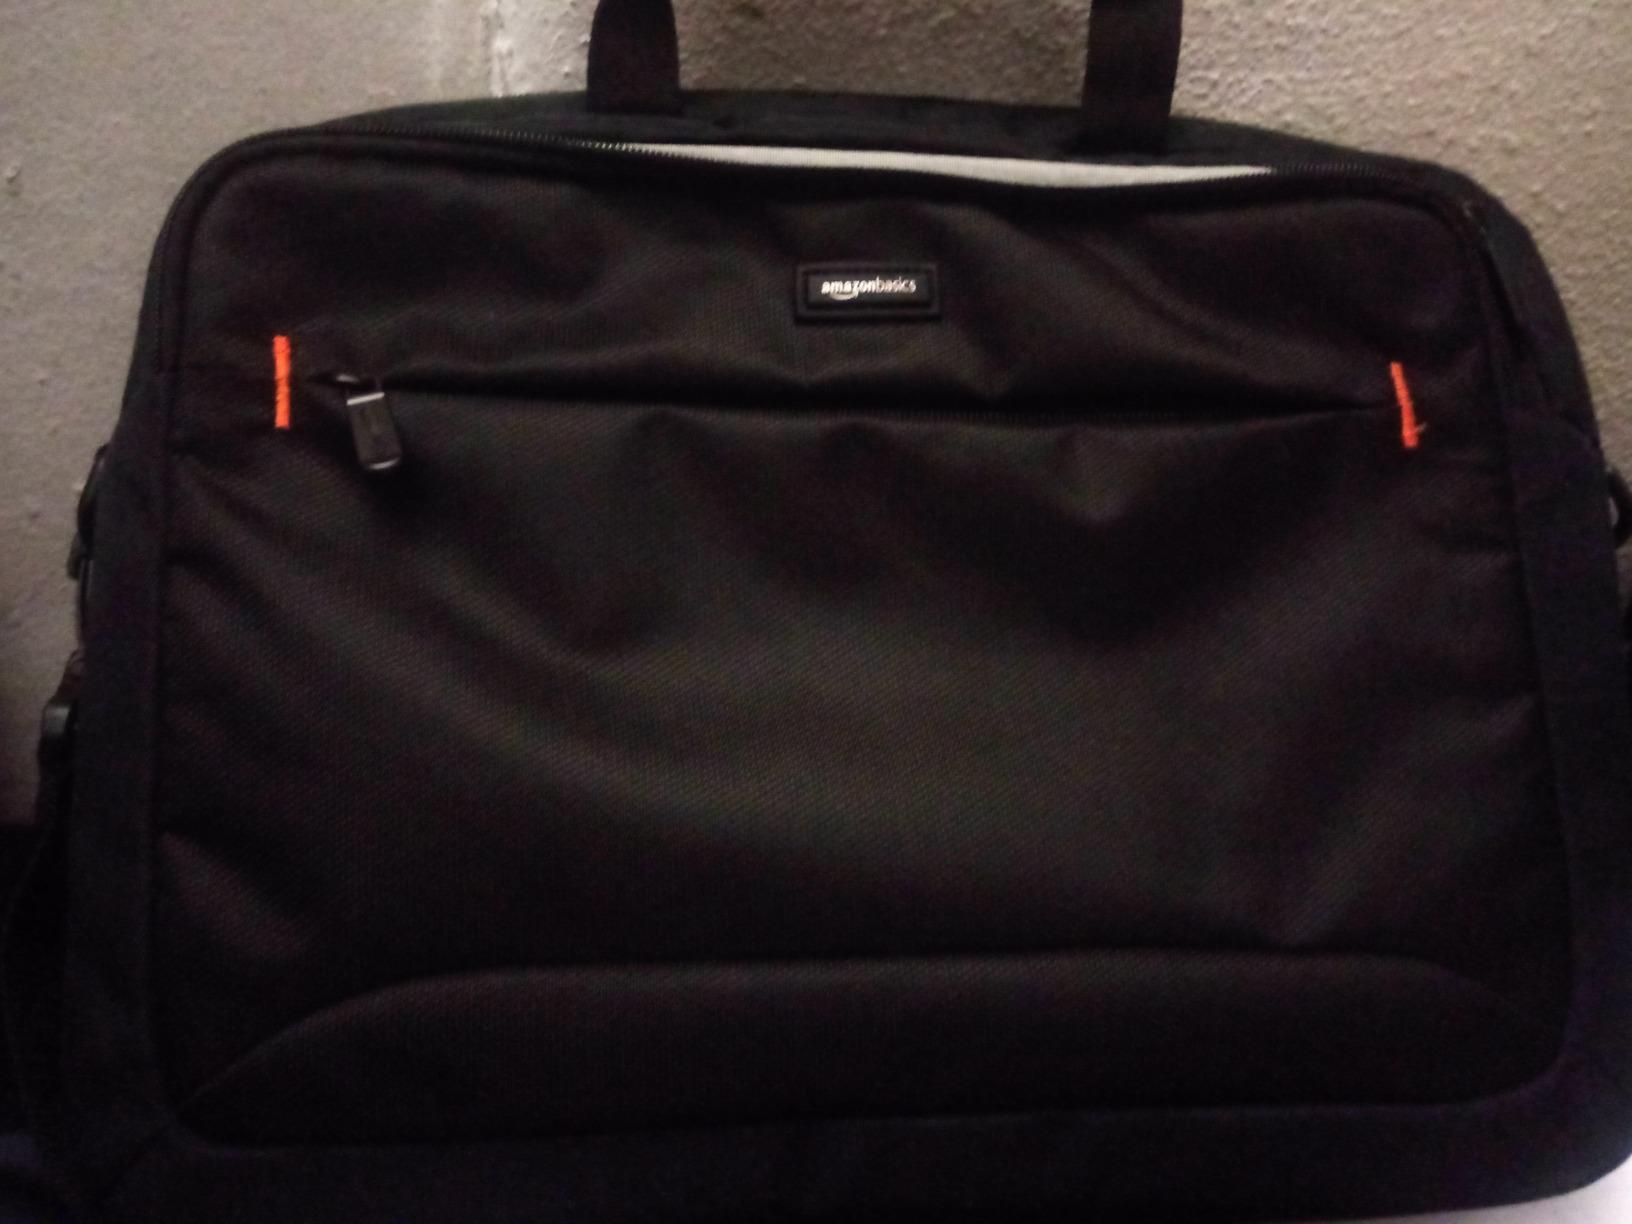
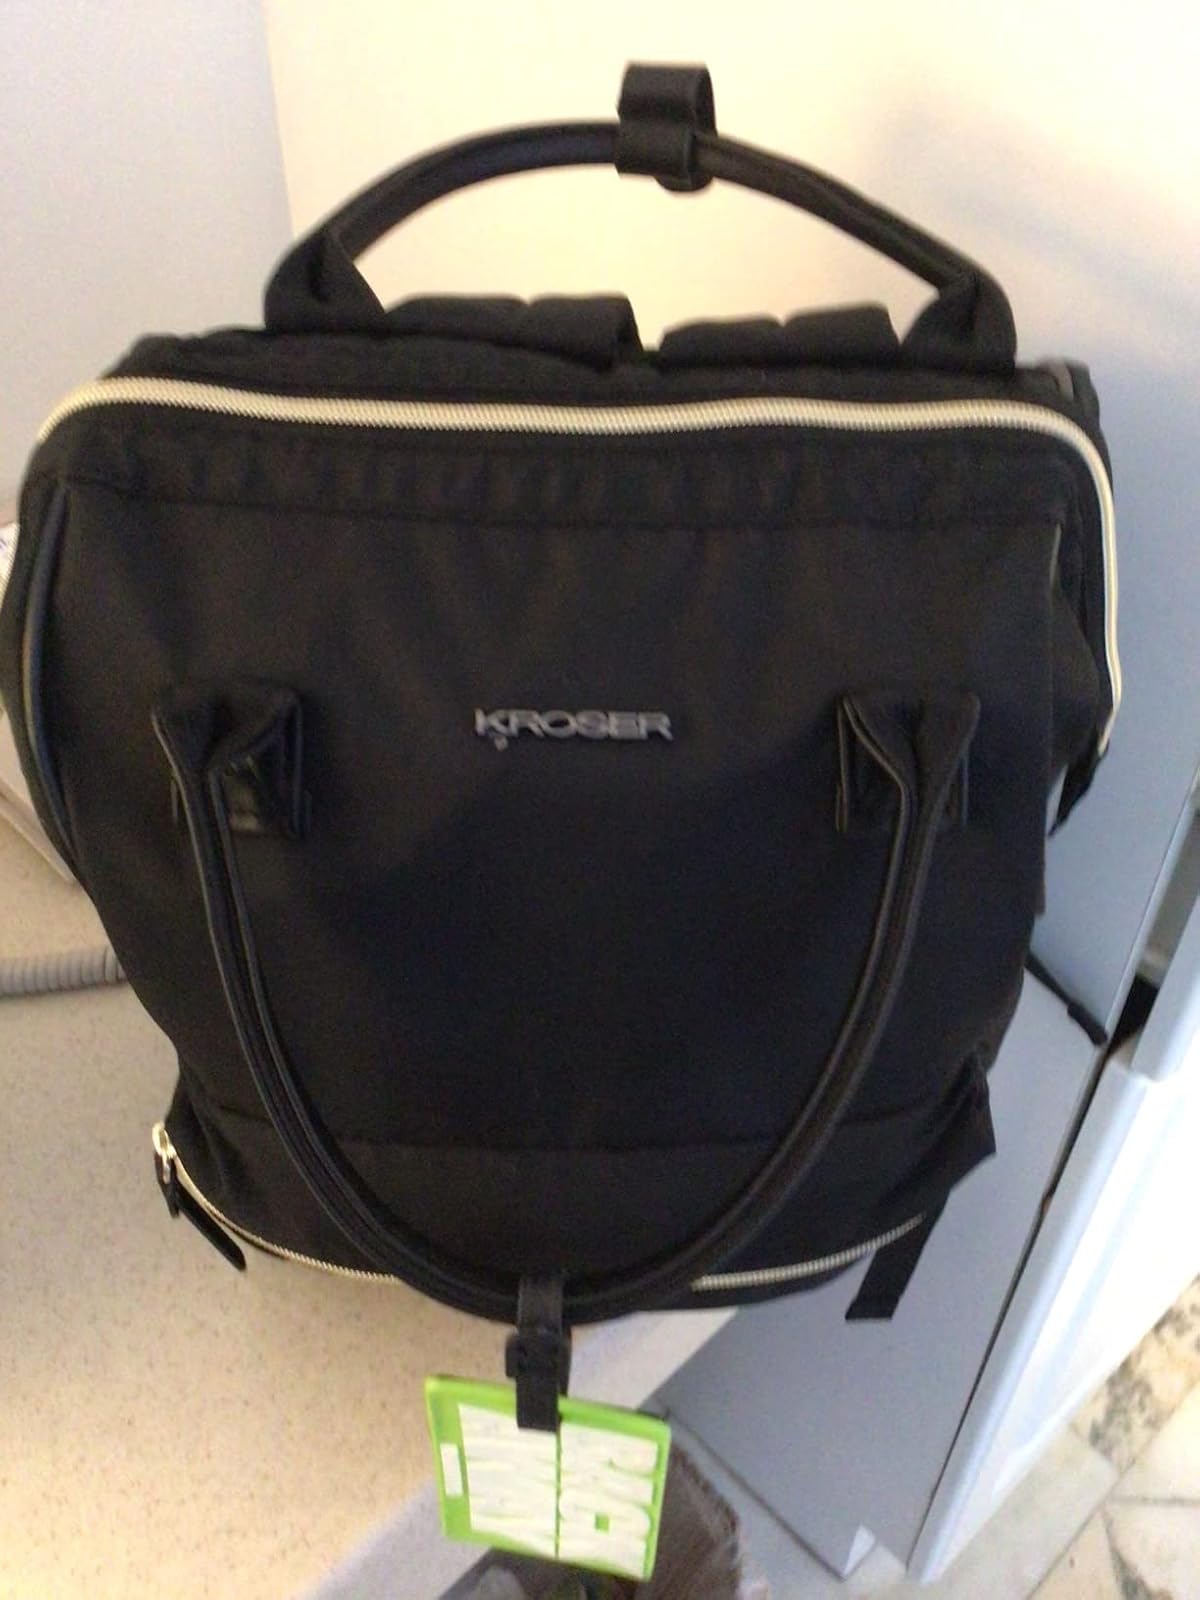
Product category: bag
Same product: no